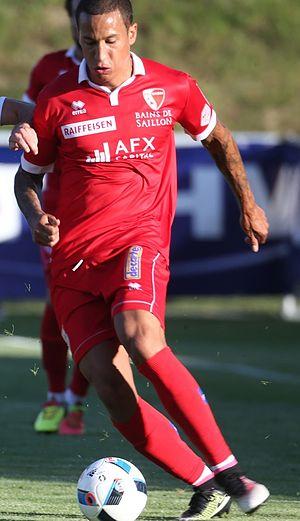
Léo Lacroix, né le 27 février 1992 à Lausanne, est un footballeur international suisse qui évolue au poste de défenseur à l'AS Saint-Étienne.